Cessna AT-17 Bobcat

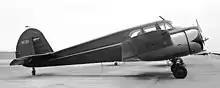
CAA (FAA precursor) Cessna T-50

In addition to military orders, the Civil Aeronautics Administration (CAA, precursor to the FAA) ordered 13 T-50s, and Pan American Airways ordered 14 T-50s. Aircraft operated by the US military and by the RCAF were retired shortly after the end of the war and many were exported worldwide including to Brazil and the Nationalist Chinese.